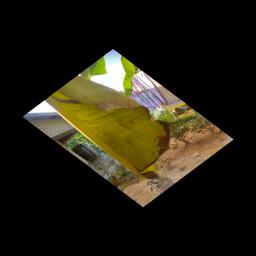
Label: MALBHOG LEAF